Regents of the University of California v. Bakke

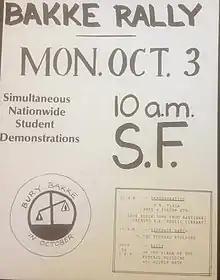
a flyer informing the public of a rally against "Bakke" set for October 3, 1977 in San Francisco. There is a logo, showing tilted scales of justice and the legend, "Bury Bakke in October".

Oral argument in "Bakke" took place on October 12, 1977. There was intense public interest in the case; prospective attendees began to line up the afternoon before. The court session took two hours, with Cox arguing for the university, Colvin for Bakke, and Solicitor General Wade H. McCree for the United States. Colvin was admonished by Justice Lewis Franklin Powell for arguing the facts, rather than the Constitution. Cox provided one of the few moments of levity during the argument when Justice Harry A. Blackmun wondered whether the set-aside seats could be compared to athletic scholarships. Cox was willing to agree but noted that he was a Harvard graduate, and as for sporting success, "I don't know whether it's our aim, but we don't do very well."